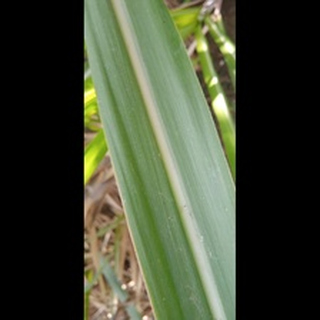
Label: healthy_sugarcane